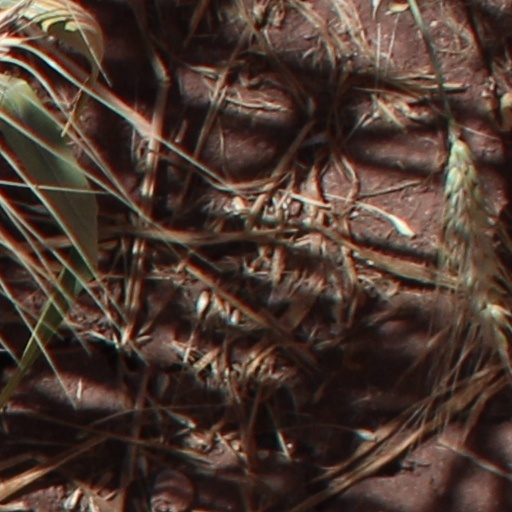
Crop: wheat